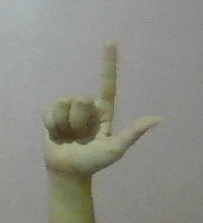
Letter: laam